2014 Commonwealth Games

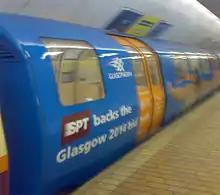
Special liveries in support of Glasgow's bid were applied to numerous subway carriages.

That left Abuja and Glasgow as the remaining bidders, with Abuja seen as a likely favourite due to the basis of its campaign that an African nation has never before hosted the Commonwealth Games. The deadline for formal submission of bids to the Commonwealth Games Federation, in the form of a Candidate City File, was set for May 2007. Both bids were highly recommended, though Glasgow's bid team had made use of extensive benchmarking against the 2002 Commonwealth Games in Manchester and the 2006 Commonwealth Games in Melbourne and as a result, its bid was deemed technically superior according to the CGF Evaluation Report that was released in September 2007. The Commonwealth Games Evaluation Commission concluded that: "Glasgow has shown it has the ability to stage the 2014 Commonwealth Games to a standard which would continue to enhance the image and prestige of the Games." This put Glasgow ahead in terms of the technical comprehensiveness of its bid.